Old Salem

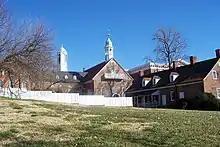
Home Moravian Church, 2007

Salem was originally settled by members of the Moravian Church, a Protestant denomination that first began in 1457, out of the followers of Jan Hus (1369–1415) in the Kingdom of Bohemia and Moravia, now part of the Czech Republic. In 1722, the German-speaking exiles finally found protection on the estate of Count Zinzendorf, a Saxon nobleman, where he allowed them to create the village of Herrnhut as their home. First settling in North America in Savannah, Province of Georgia, in 1735, they moved in 1740 to the Province of Pennsylvania, where they founded several communities (Bethlehem, Nazareth and Lititz). Because of development pressures, they looked for more space to create their church communities. Purchasing just over from John Carteret, 2nd Earl Granville, one of the British Lords Proprietor, in the Piedmont of the Province of North Carolina in 1753, they sent groups from Bethlehem to begin construction. They founded the transitional settlement of Bethabara (translated as "House of Passage," the first planned Moravian community in North Carolina in 1753, in Bethania), in 1759.